Falisci

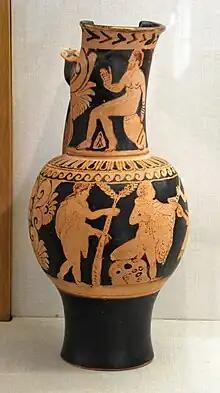
Faliscan red-figure flagon, attributed to the Fluid group c. 350/25 BC; now Antikensammlung Würzburg, inventory number L 813

It is unclear precisely how the Faliscans saw themselves and what characteristics they believed separated them from neighboring cultures. The only instance of the Falisci referring to their own ethnicity comes from a 2nd-century Latin inscription from Falerii Novi describing Faliscans in Sardinia: ""falesce·quei·in·Sardinia·sunt"." Ancient Roman authors sometimes equate the Falisci and the Etruscans; the 4th-century Latin writer Servius the Grammarian calls the city of Falerii a Tuscan city and Livy calls the Falisci an Etruscan people. The 1st-century BCE historian Dionysus of Halicarnassus claimed that Faliscan culture developed from earlier, supposedly Pelasgian, inhabitants of the region. However, the 1st-century BCE geographer Strabo notes that the Falisci differed from the Etruscans in numerous ways: "Some say that the inhabitants of Falerii are not Etruscans, but Faliscans, a distinct people; and some, too, that the Faliscans are a "polis" with a distinct tongue."